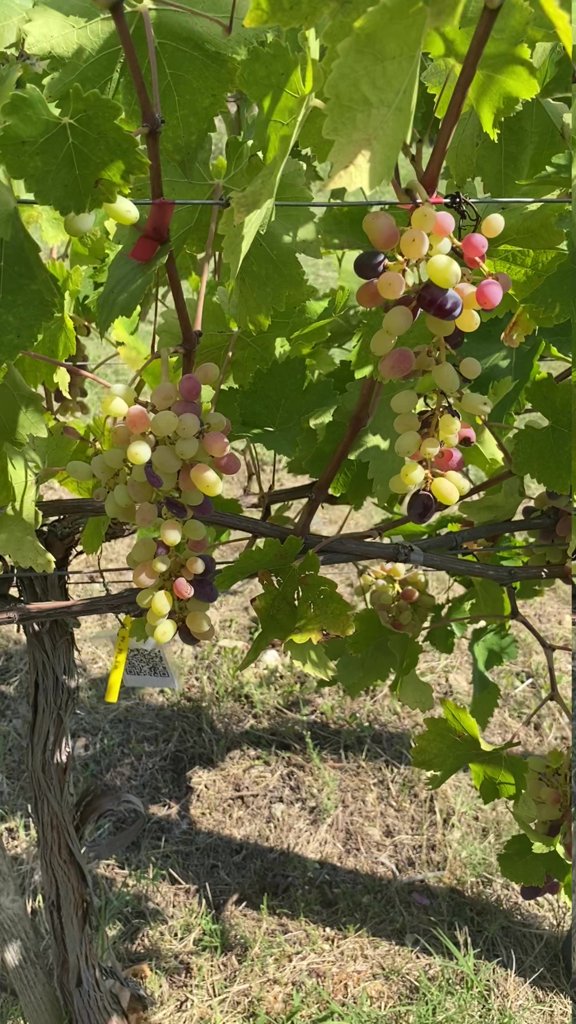
Berries visible: 136
Grape clusters: 4